Pleigne

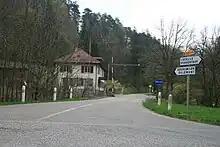
Moulin-Neuf

Pleigne has an area of . Of this area, or 47.2% is used for agricultural purposes, while or 49.2% is forested. Of the rest of the land, or 3.0% is settled (buildings or roads), or 0.4% is either rivers or lakes and or 0.1% is unproductive land.